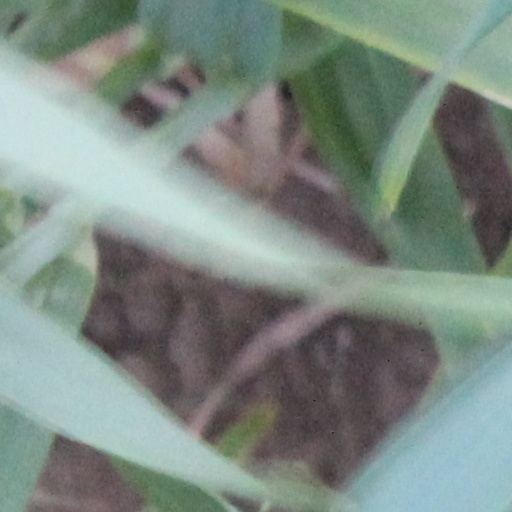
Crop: wheat